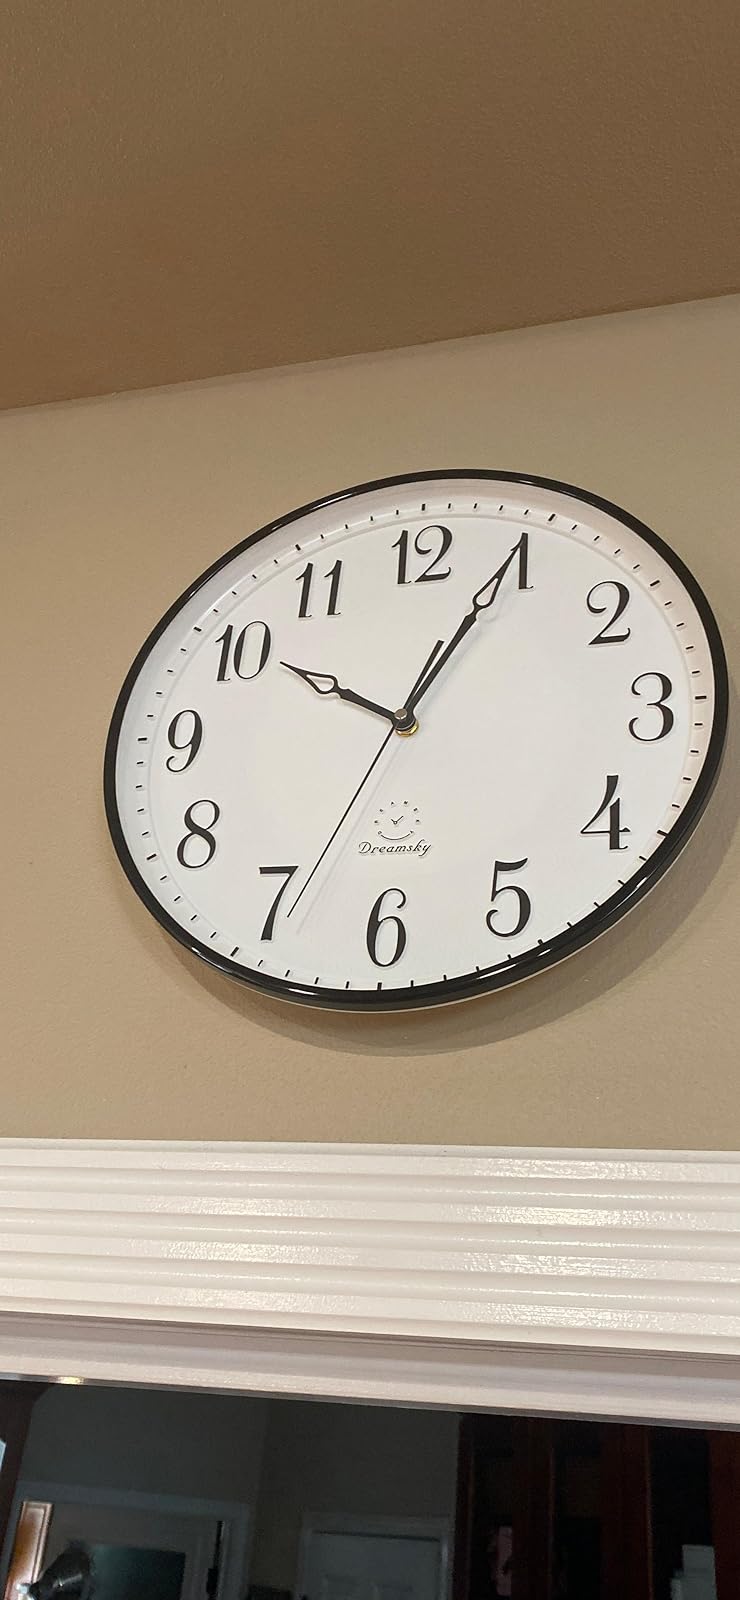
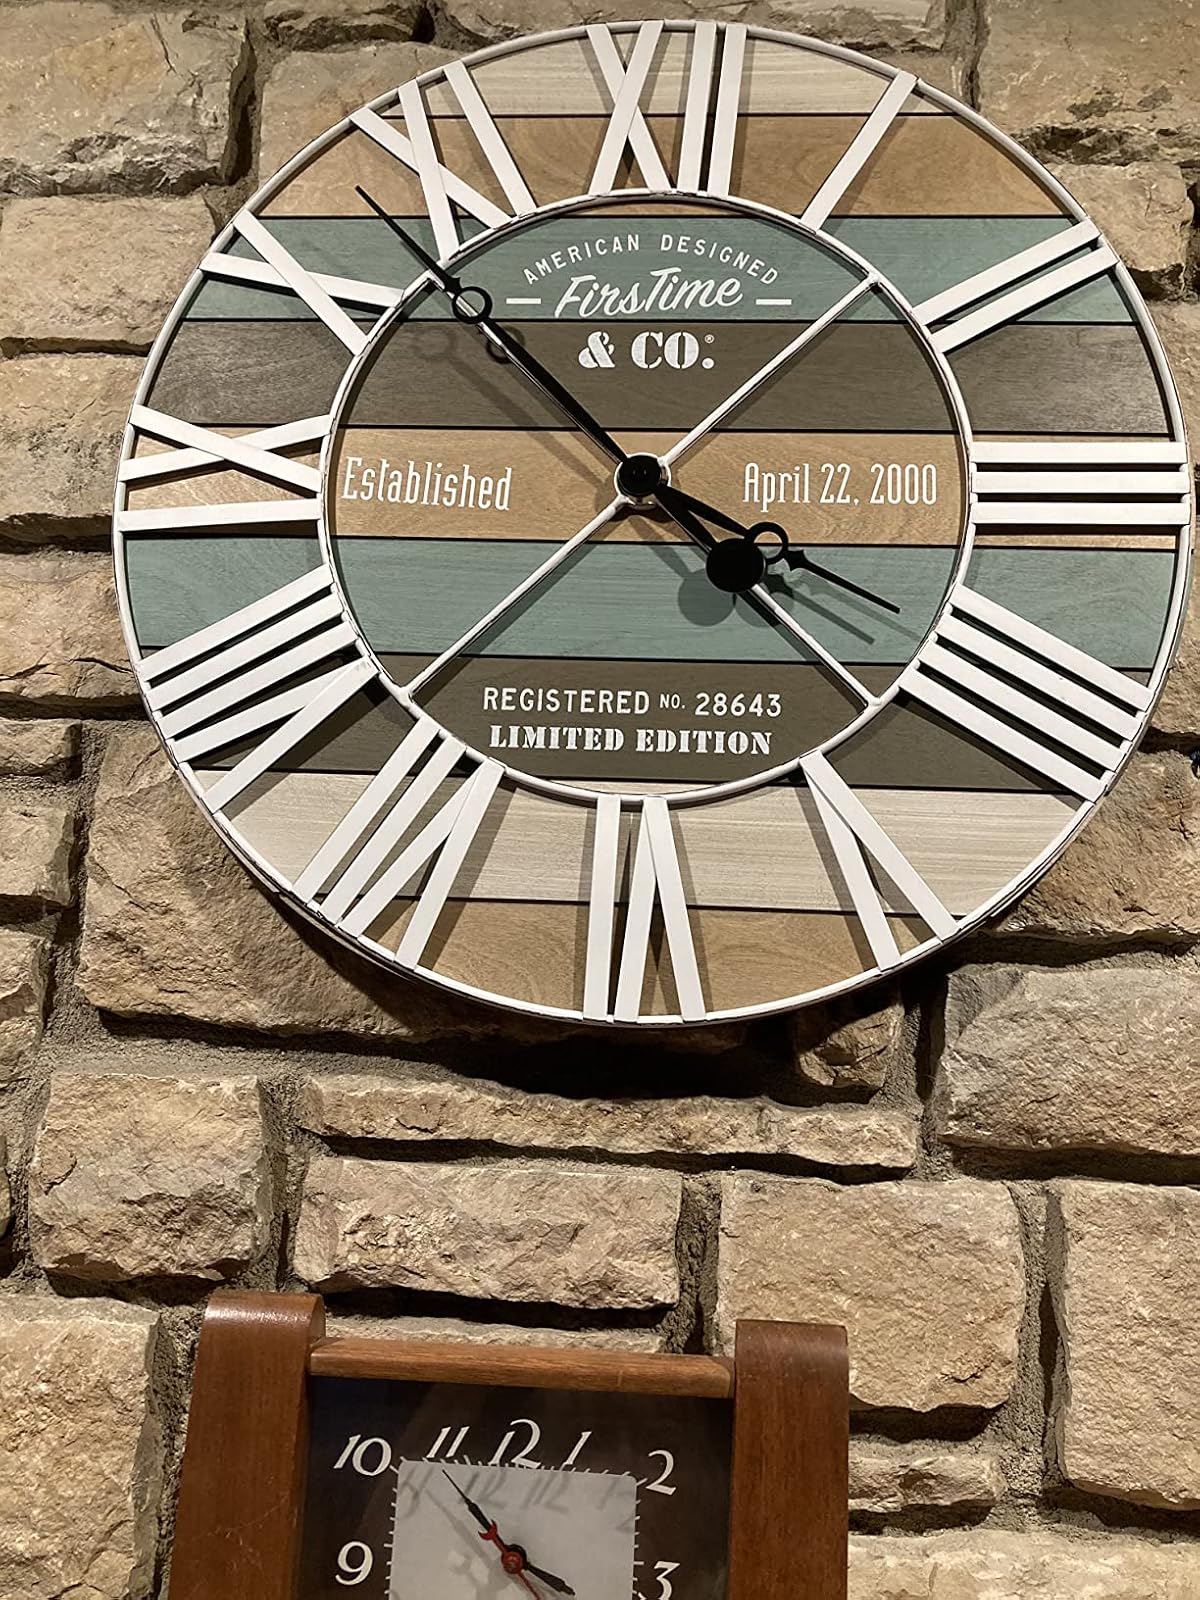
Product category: clock
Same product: no